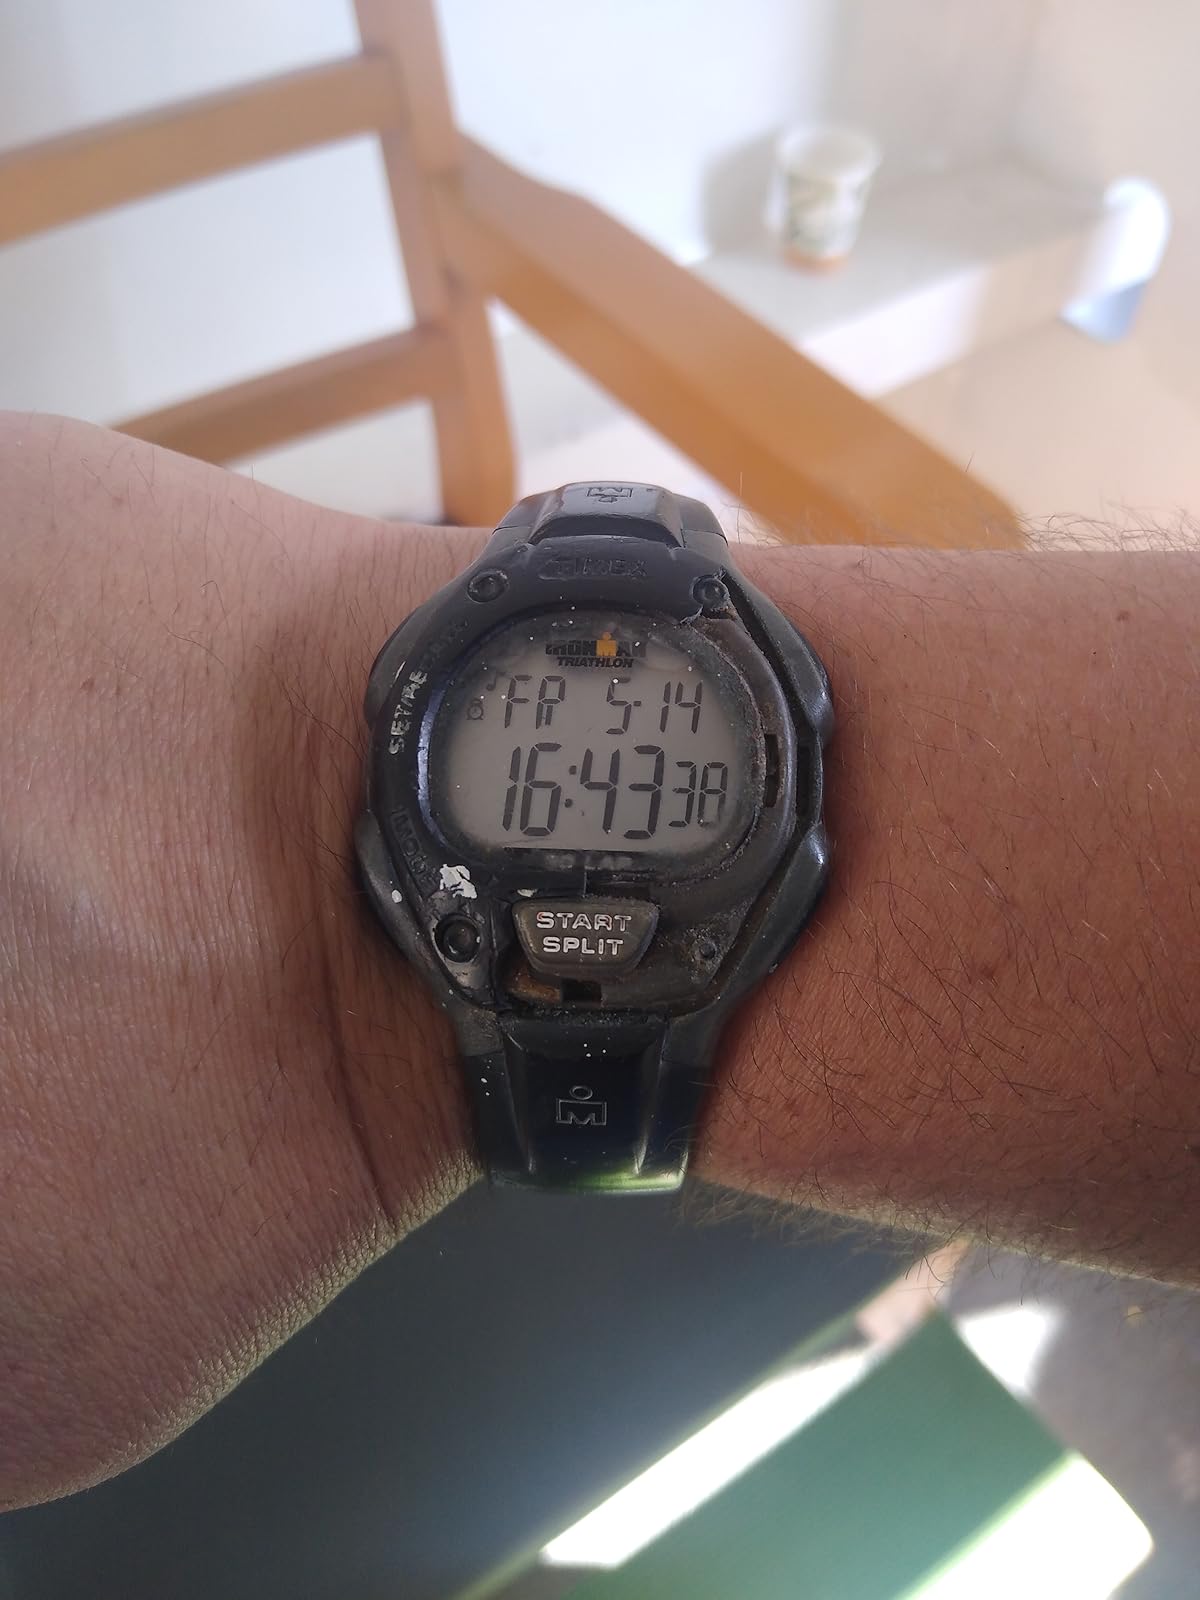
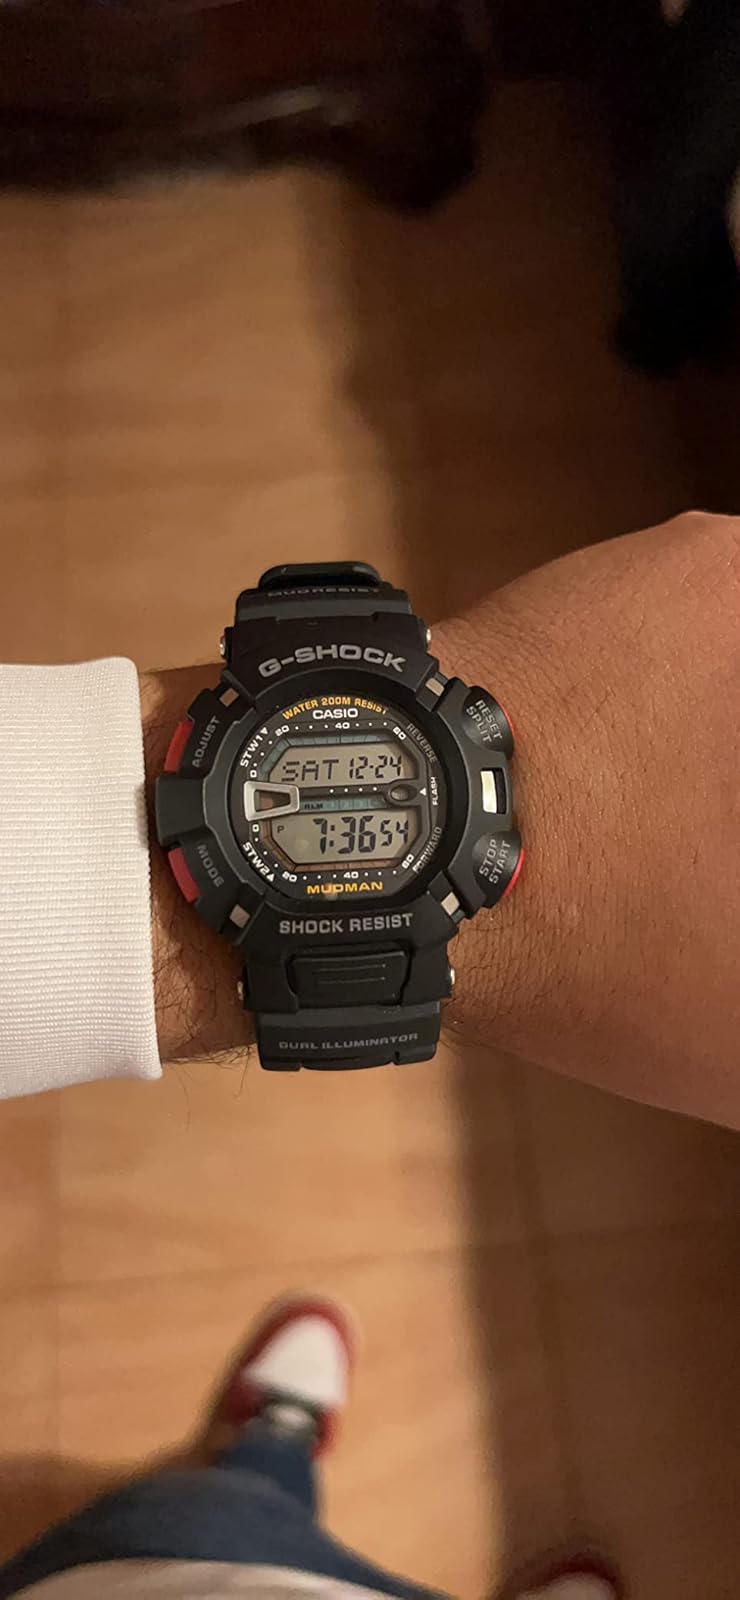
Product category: accessories_watch
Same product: no